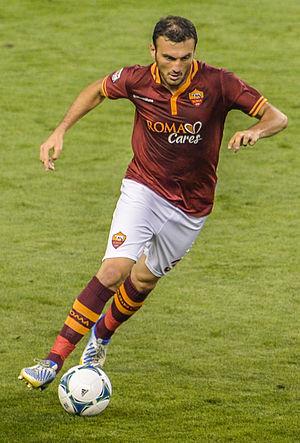
Vasíleios "Vasílis" Torosídis est un footballeur international grec né le 10 juin 1985 à Xanthi. Il évolue au poste de défenseur à l'Olympiakos Le Pirée.